Peptide-loading complex

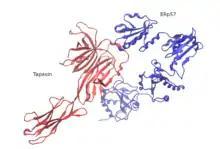
Crystal structure of Tapasin-ERp57 complex

ERp57 is an enzyme of the thiol oxidoreductase family located in the ER. It is attached to substrates in an indirect fashion through association with the molecular chaperone calreticulin of the peptide-loading complex, In early stages of generation of MHC-I molecules, ERp57 is associated with free MHC-I heavy chains. As a result, its function is determined by the formation of disulfide bonds in heavy chains, by oxidative folding of the heavy chain, and finally by the fact that ERp57 is loading the peptides onto MHC-I molecules.